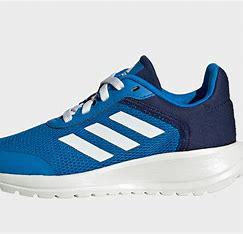
Brand: Adidas
Model: Tensaur Run